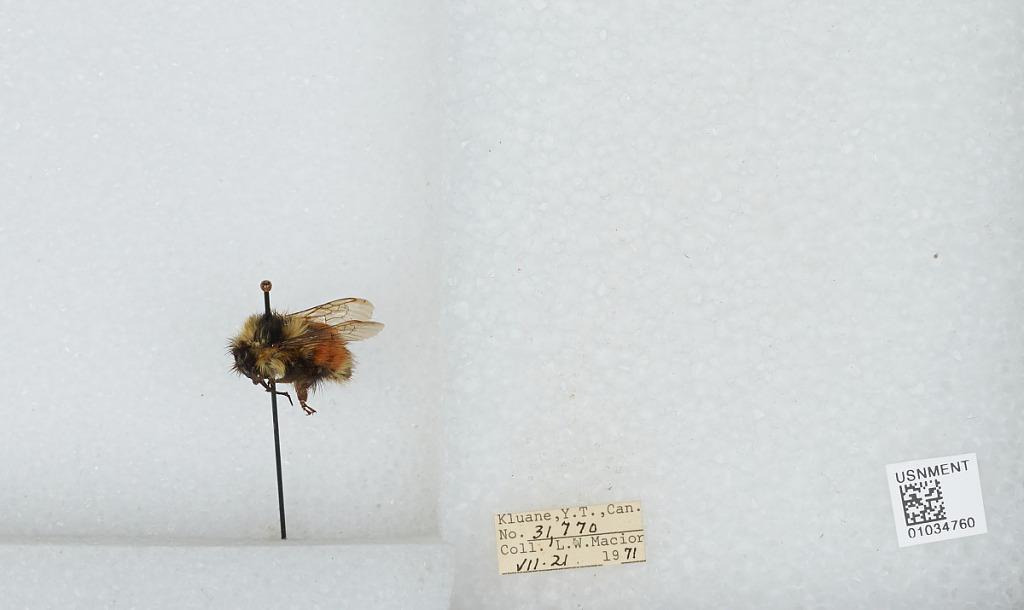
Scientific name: Bombus (Pyrobombus) sylvicola Kirby
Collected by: L. Macior
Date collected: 1971-7-21
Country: Canada
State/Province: Yukon Territory
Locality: Kluane
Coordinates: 60.75, -139.5